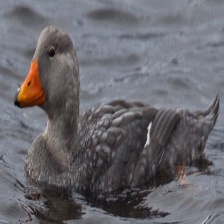
Species: STEAMER DUCK
Scientific name: TACHYERES
ImageNet parent category: drake